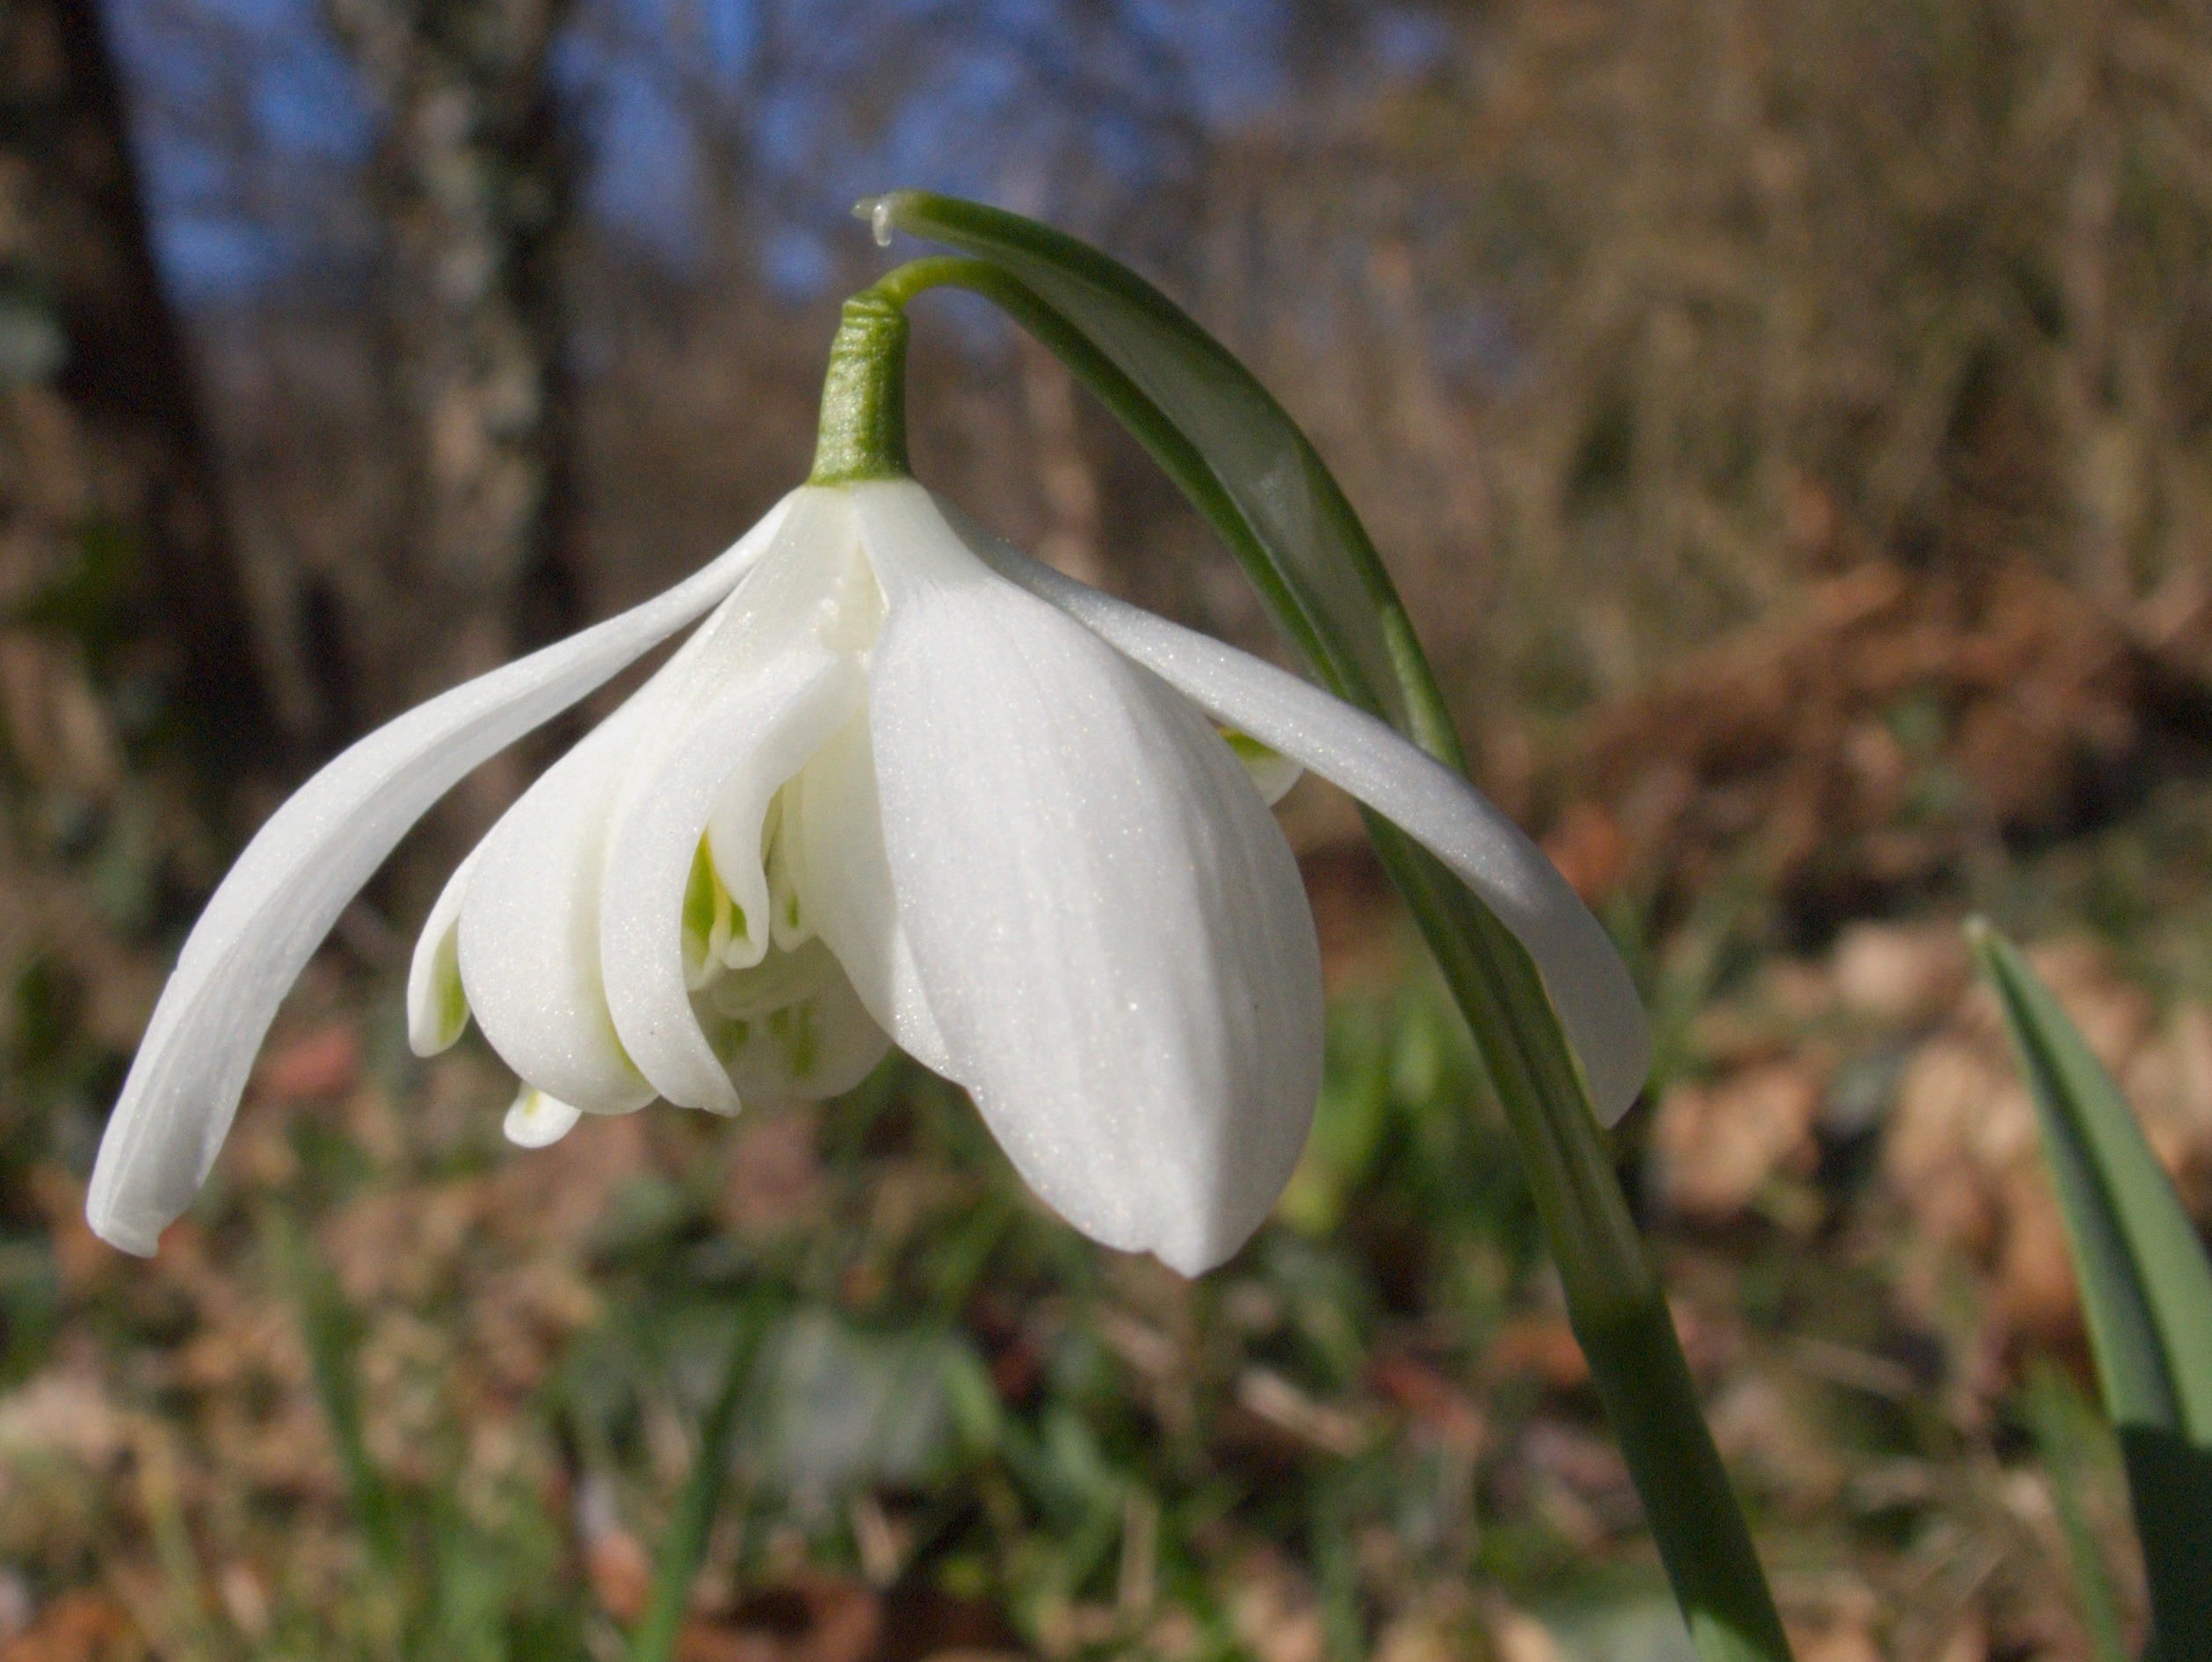
blossom, plant, white, flower, bloom, spring, botany, close, flora, wildflower, snowdrop, galanthus, flowering plant, plant stem, land plant, fawn lily